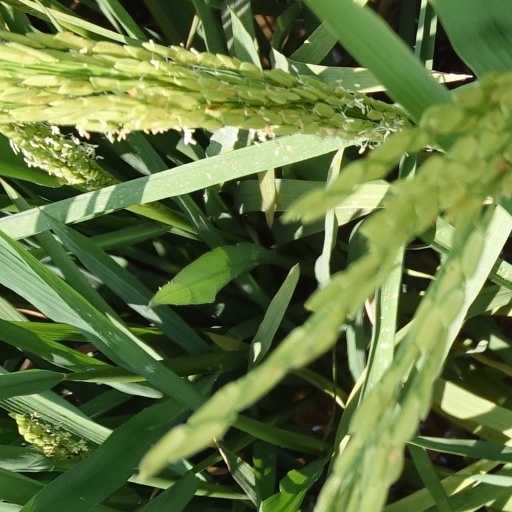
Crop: rice